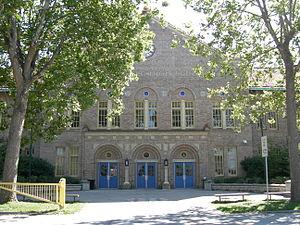
Steven Hill, de son vrai nom Solomon Krakovsky, né le 24 février 1922 à Seattle et mort le 23 août 2016 à Monsey dans l'État de New York, est un acteur américain. Il est aussi un adaptateur de pièces de théâtre à l’Actors Studio et à quelques reprises un auteur de théâtre durant les années 1940 et 1950.